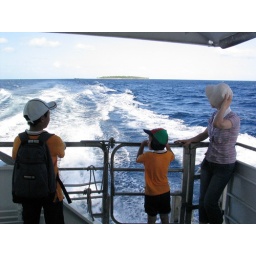
Going home - white cloud in the sea